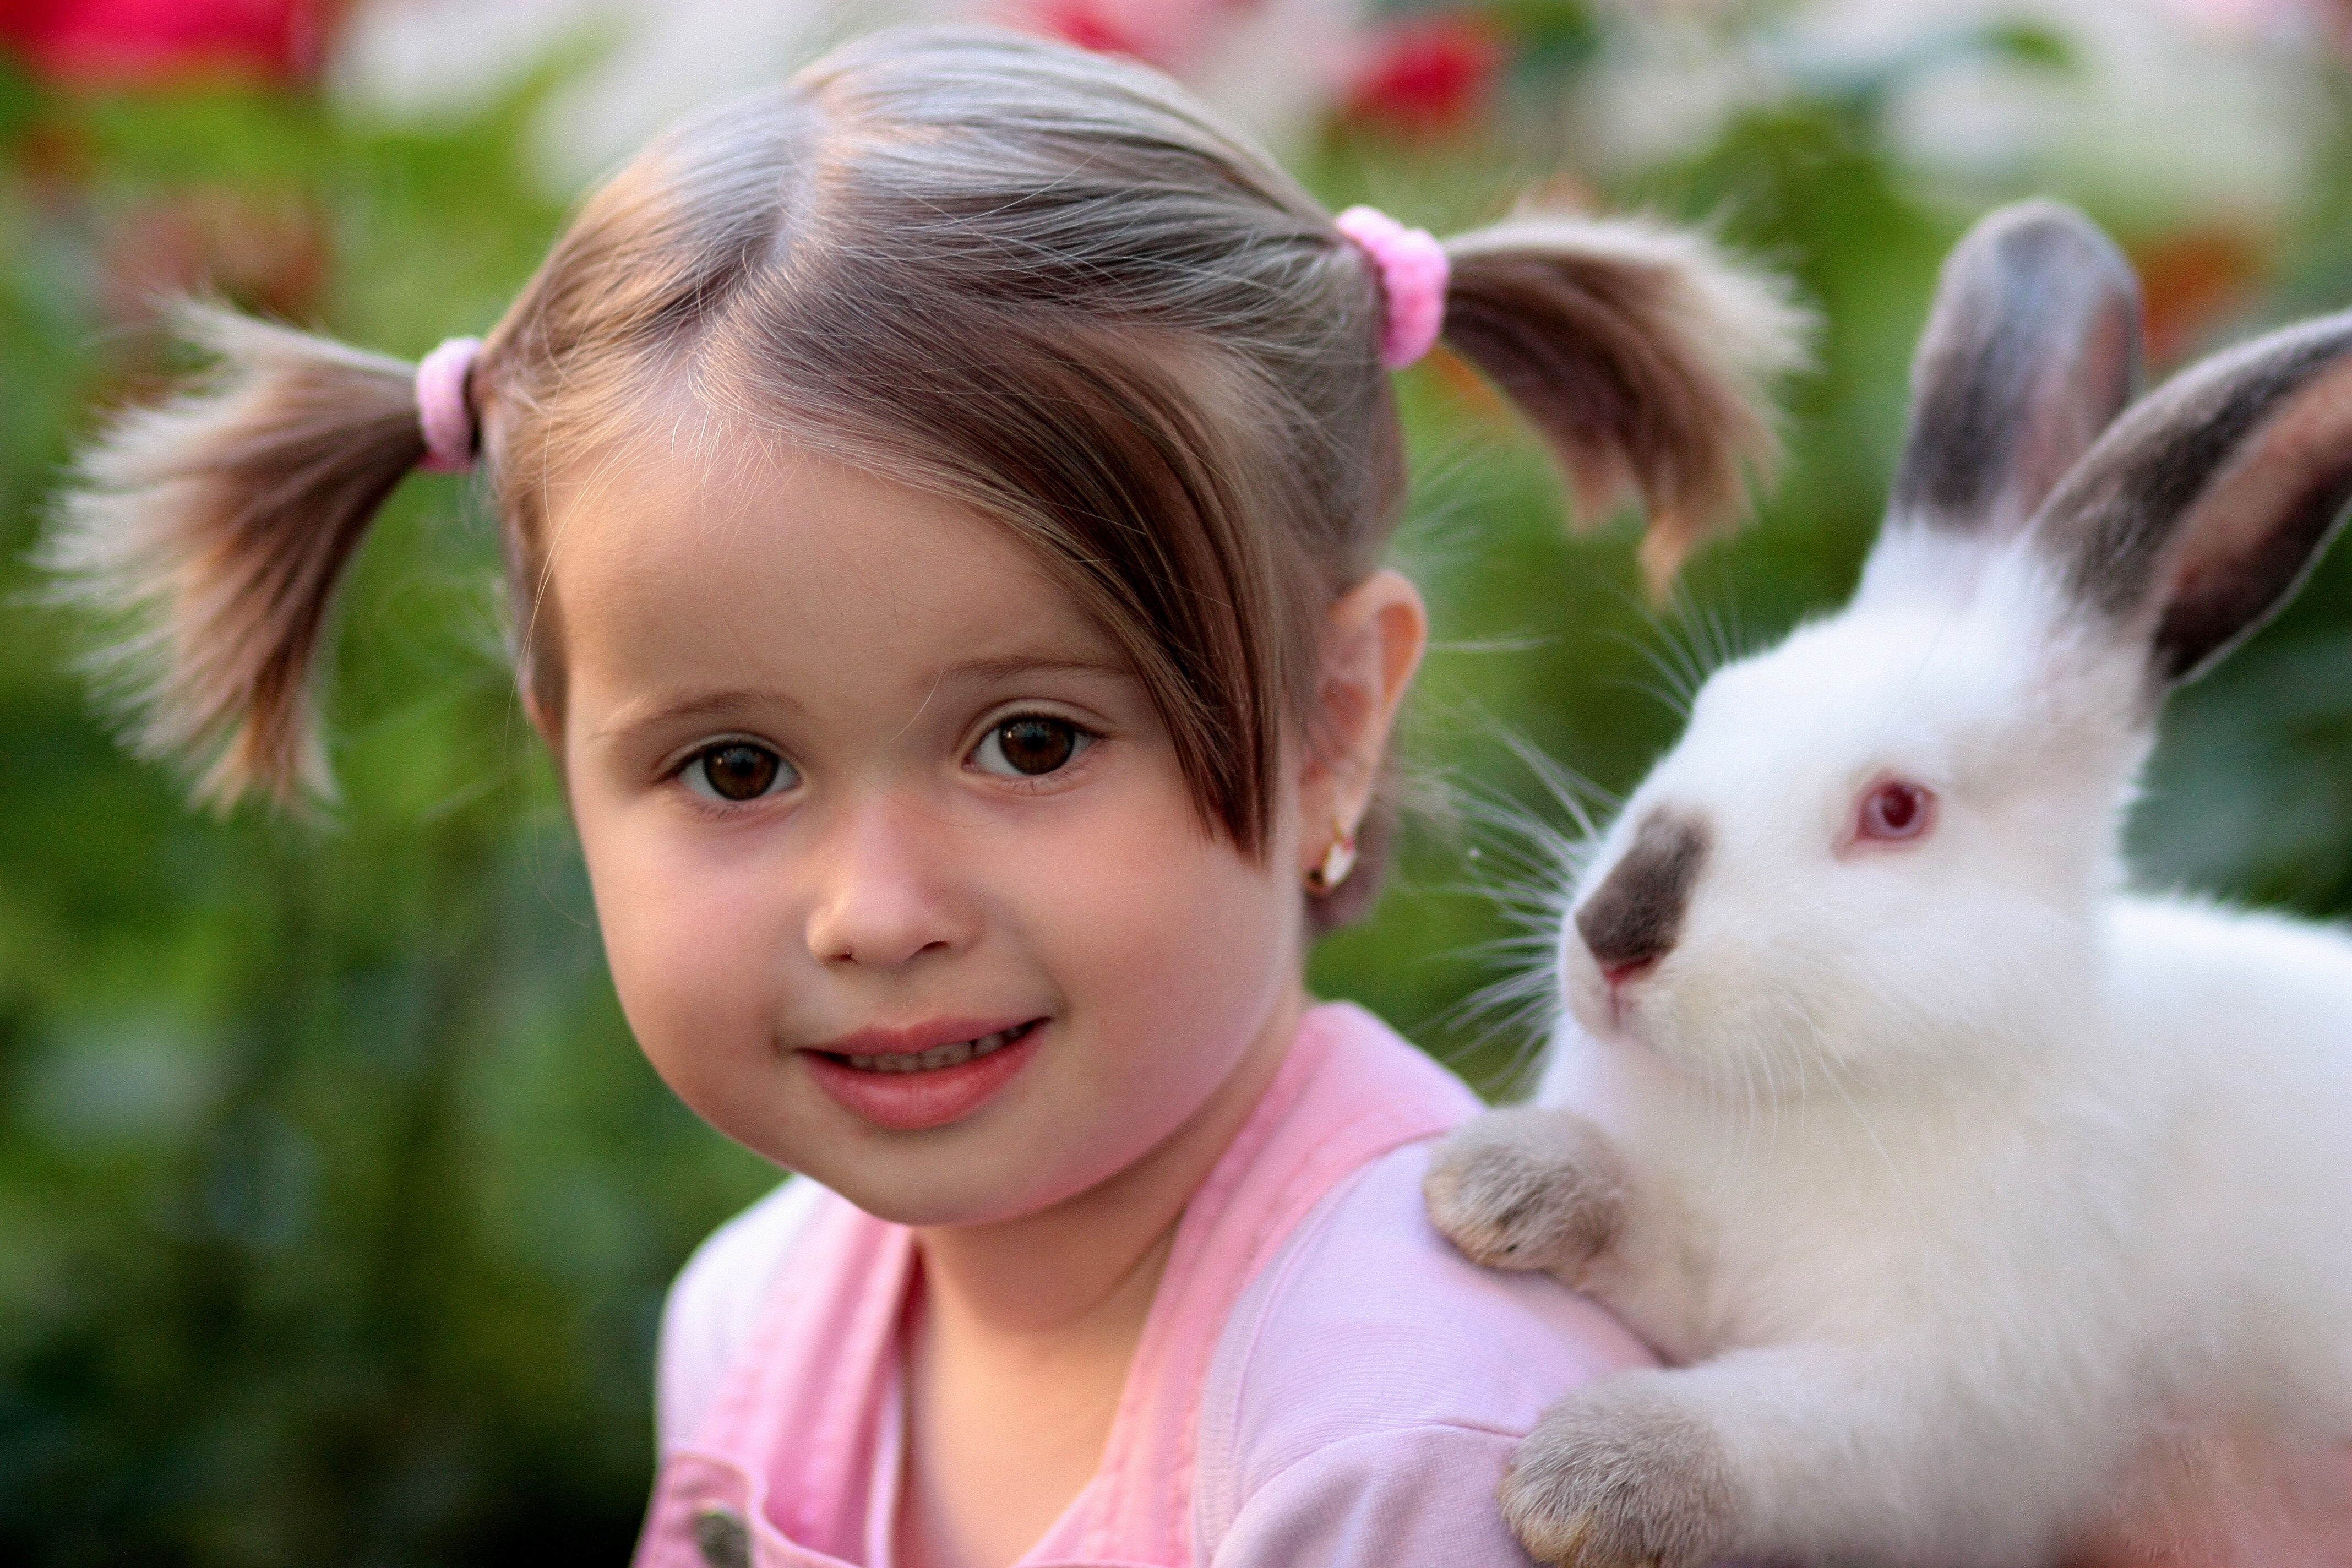
girl, flower, love, child, friendship, rabbit, skin, supplies, rabits and hares